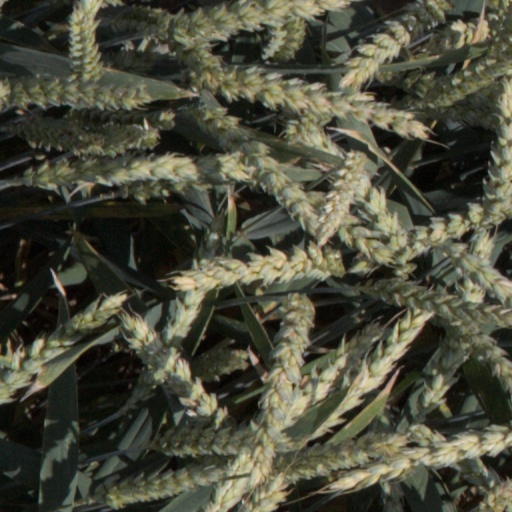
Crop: wheat